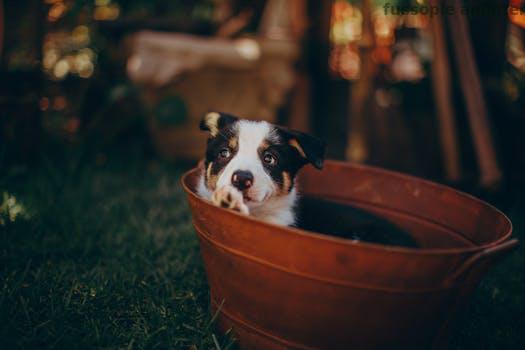
Label: Watermark